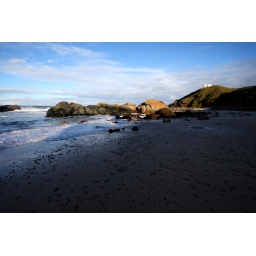
Another view of the small beach and rocks below the lighthouse at Tacking Point, Port Macquarie.